Homosexuality in ancient Greece

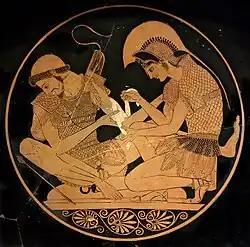
Achilles and Patroclus

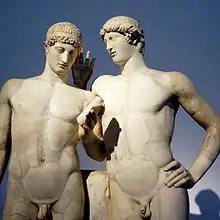
Orestes and Pylades, attributed to Pasiteles school

The most common form of same-sex relationships between elite males in Greece was "paiderastia" (pederasty). It was a relationship between an older male and an adolescent youth. A boy was considered a "boy" until he was able to grow a full beard. The older man was called "erastes". He was to educate, protect, love, and provide a role model for his "eromenos", whose reward for him lay in his beauty, youth, and promise. Such a concept is backed up by archeological evidence experts have found throughout the years, such as a bronze plaque of an older man carrying a bow and arrow while grabbing a younger man by the arms- who is carrying a goat. Furthermore, the boy's genitals are exposed in the plaque, thus experts interpret this, and more evidence comparative to this, as the practice of pederasty.